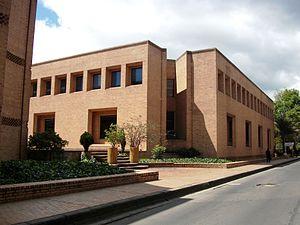
Cet article liste les monuments nationaux de Bogota, en Colombie. Au 25 septembre 2013,157 monuments nationaux y étaient recensés.